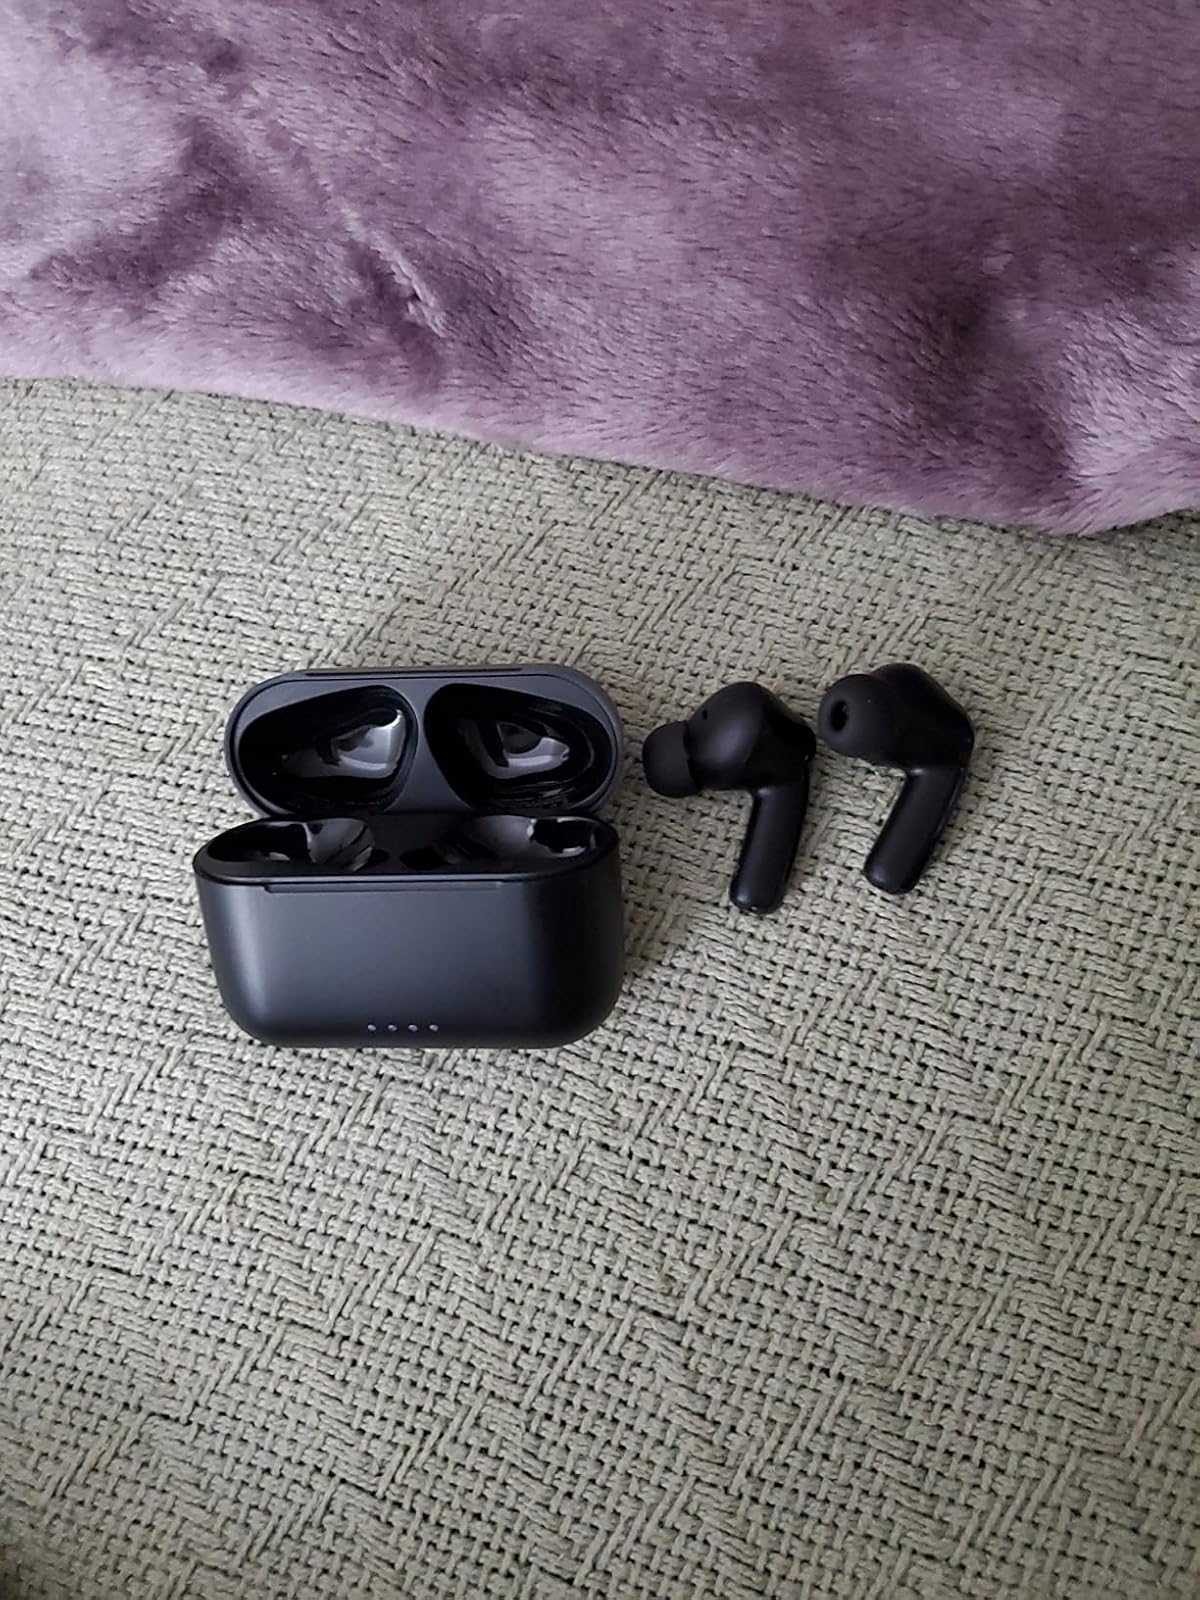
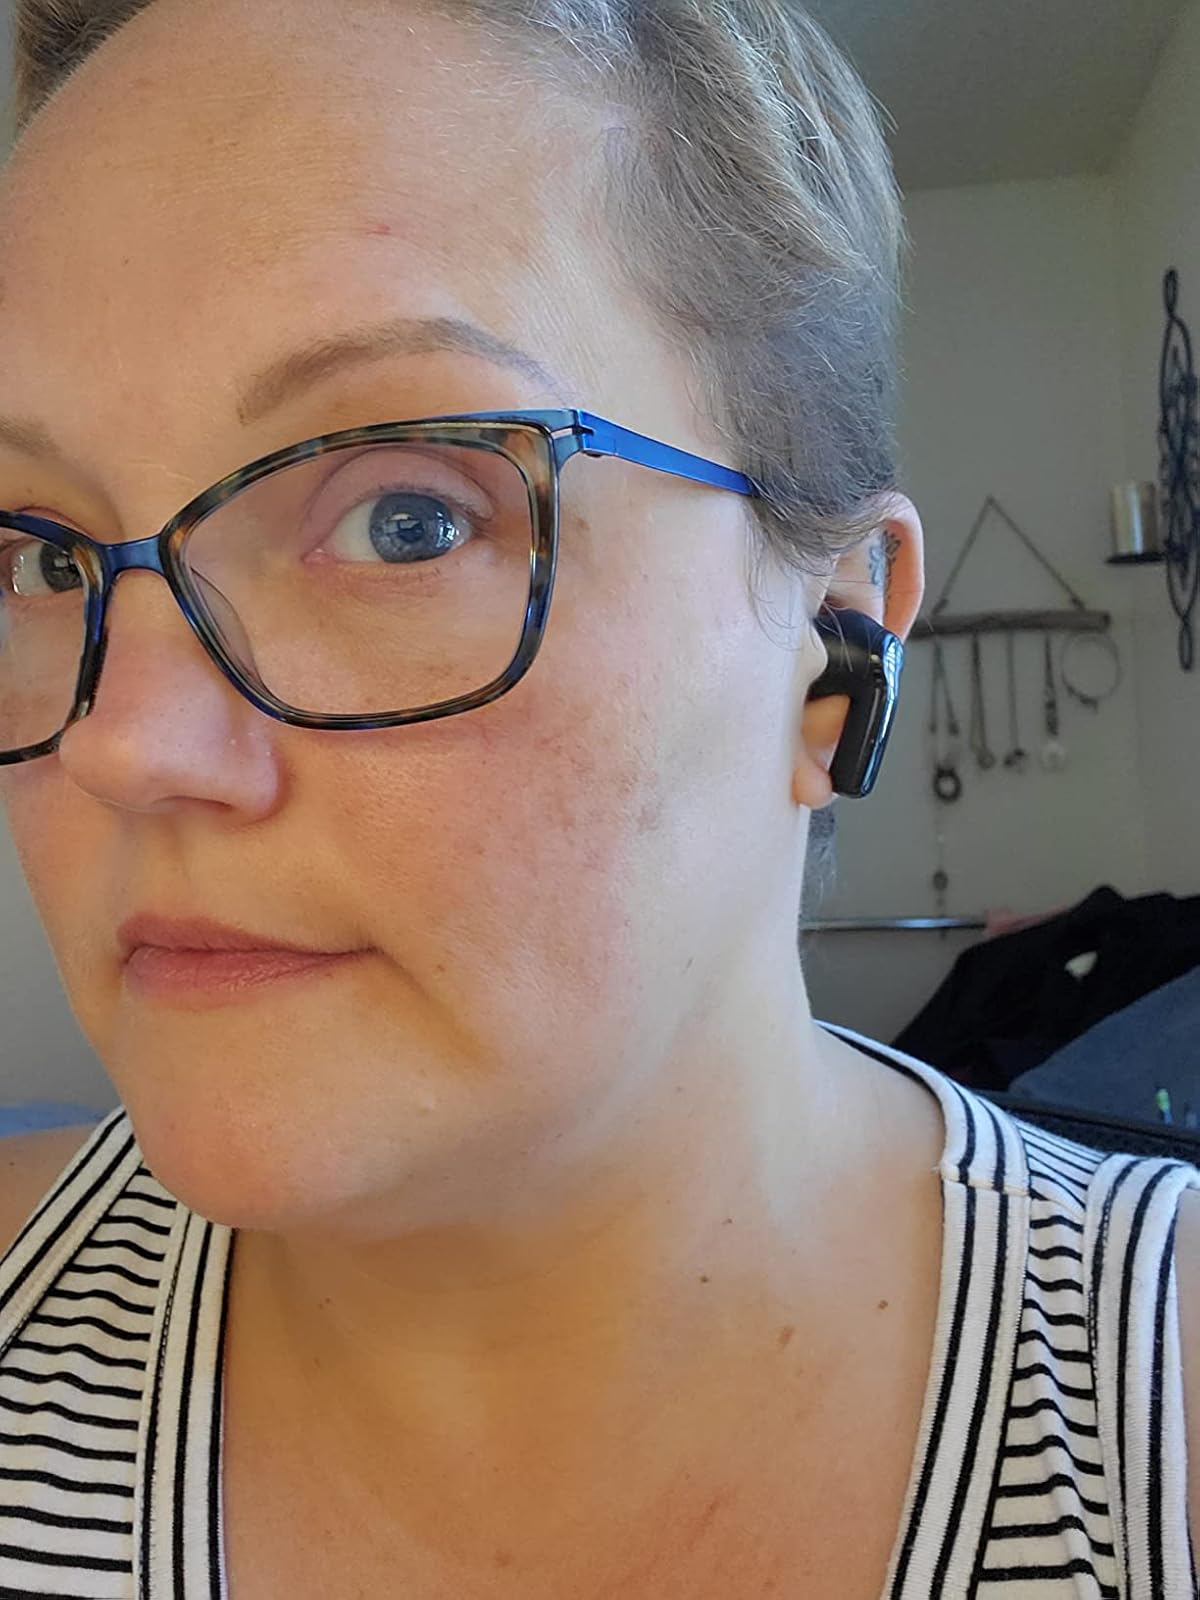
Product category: earbuds
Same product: yes